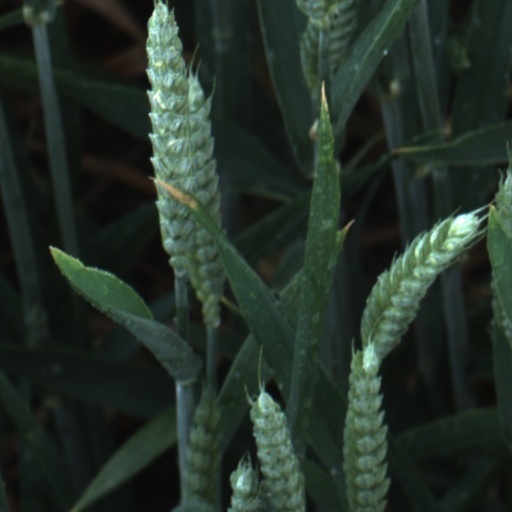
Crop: wheat